Saab 91 Safir

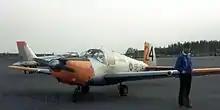
Finnish Saab 91D Safir

Production of the Saab 91A began in 1946, but sales were slow owing to the large numbers of cheap ex-military trainers for sale after the end of the Second World War. Major users of the 91A were the Swedish and Ethiopian Air Forces. In 1951, Sweden ordered 74 91B trainers to replace its remaining Bestmanns, but Saab was busy building J29 Tunnan fighters, so production of the Saab 91B was moved to the Dutch company De Schelde at their Dordrecht factory. De Schelde continued building the Safir until 1955, completing a total of 120 Saab 91B and 91Cs.